Oklahoma National Guard

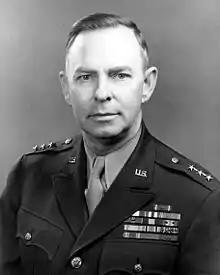
General Raymond McLain

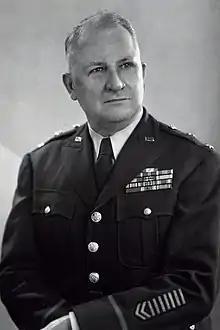
Major general William S. Key.

One of the more significant contributions was the origination of the Native American "Code Talkers." The 142nd had a company of Native Americans who spoke 26 languages and dialects. Two Native American officers were selected to supervise a communications system staffed by 18 Choctaw. The team transmitted messages relating to troop movements and their own tactical plans in their native tongue. Soldiers from other tribes, including the Cheyenne, Comanche, Cherokee, Osage and Yankton Sioux also were enlisted to communicate as code talkers. Previous to their arrival in France, the Germans had broken every American code used, resulting in the deaths of many Soldiers. However, the Germans never broke the Native Americans' "code," and these Soldiers became affectionately known as "code talkers."